Perkins' 14

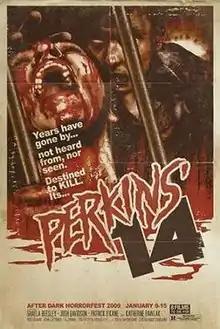
Promotional film poster

Perkins' 14 is a 2009 horror film originated by Jeremy Donaldson, written by Lane Shadgett, and directed by Craig Singer. The film is produced by Jeremy Donaldson, Matthew Kuipers, and Christopher Milburn. The film was released theatrically nationwide January 9, 2009. The DVD which includes the 10 making-of webisodes from the Massify Ghosts in the Machine Competition was released on March 31, 2009.